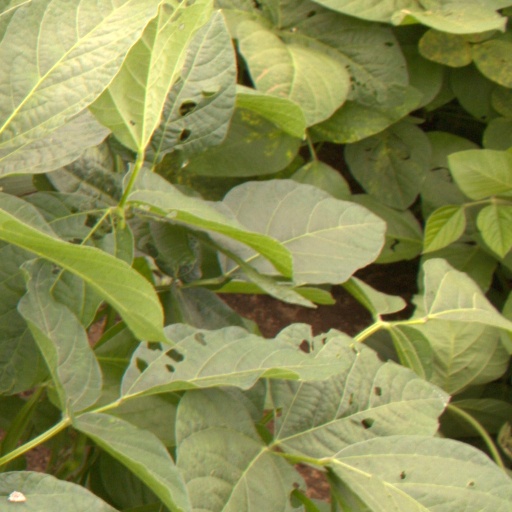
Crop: soybean